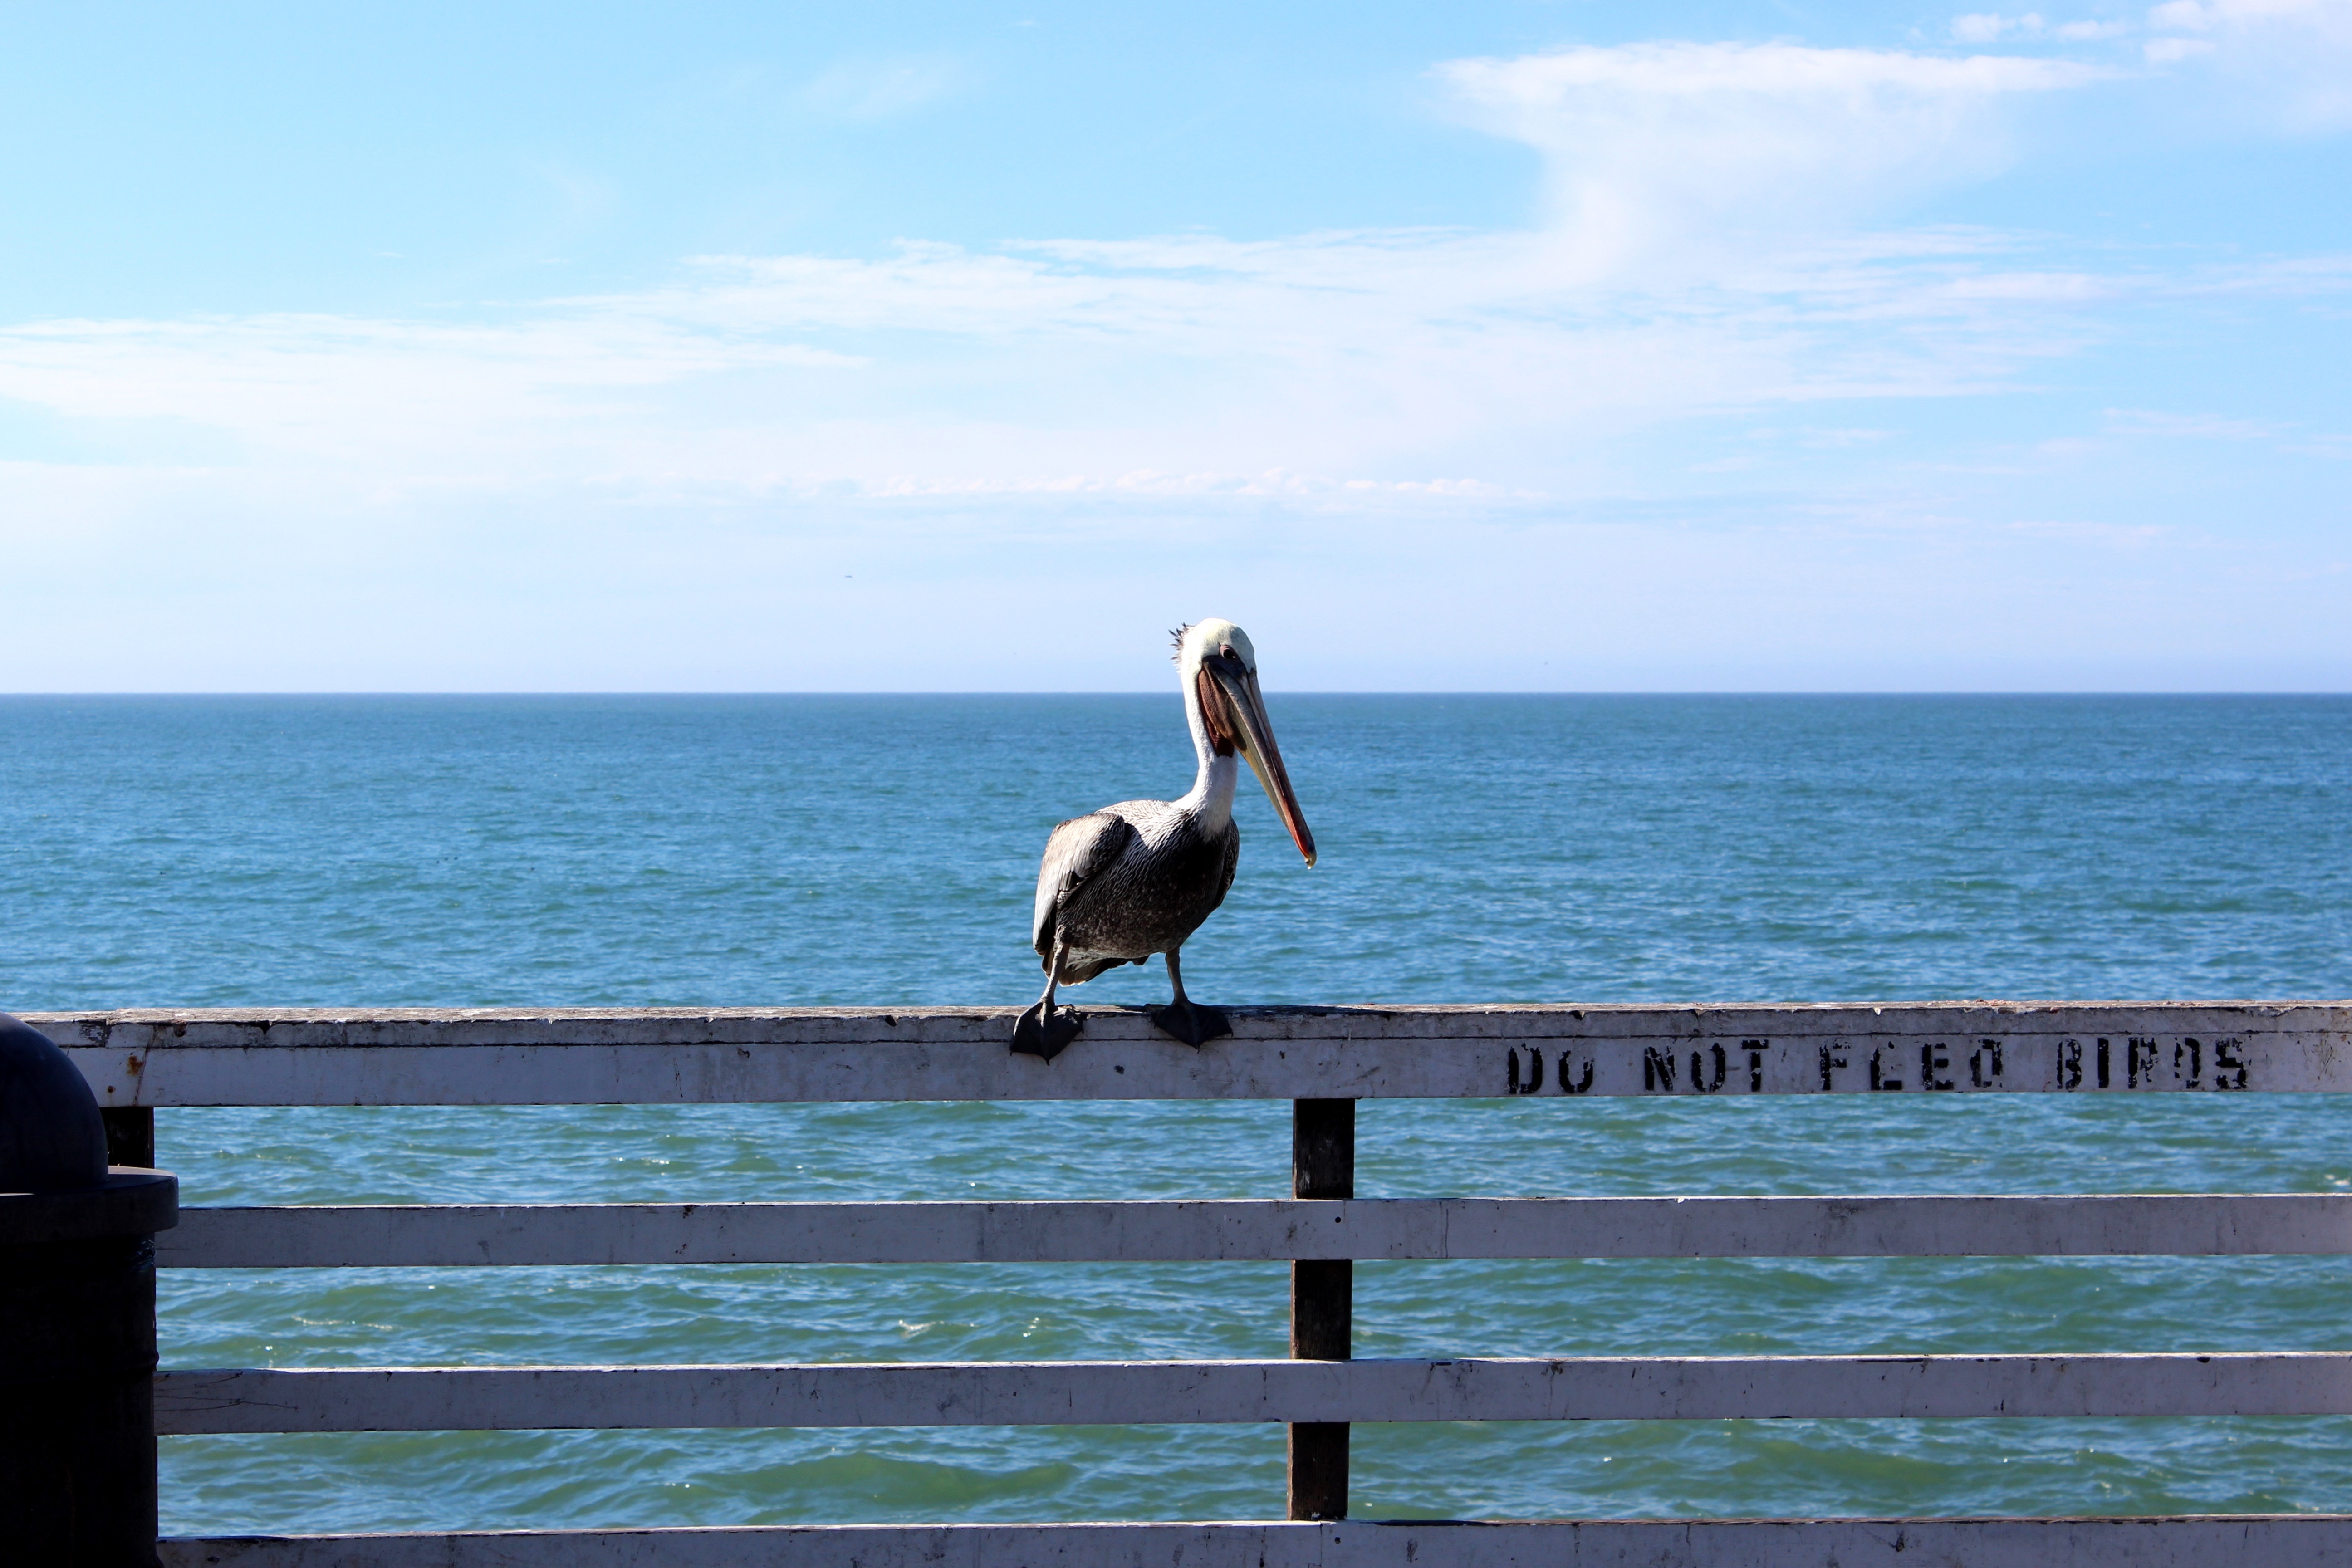
beach, sea, coast, ocean, bird, shore, pelican, seabird, vacation, bay